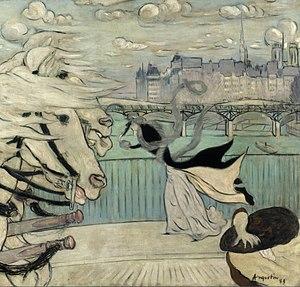
Huile sur toile - 120 x 127 cm Brême, Kunsthalle Photo
Le port des Saints-Pères est une voie des 6ᵉ et 7ᵉ arrondissements de Paris, en France.